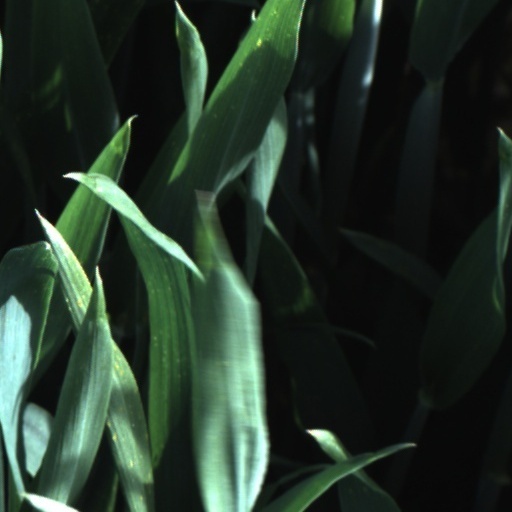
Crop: wheat